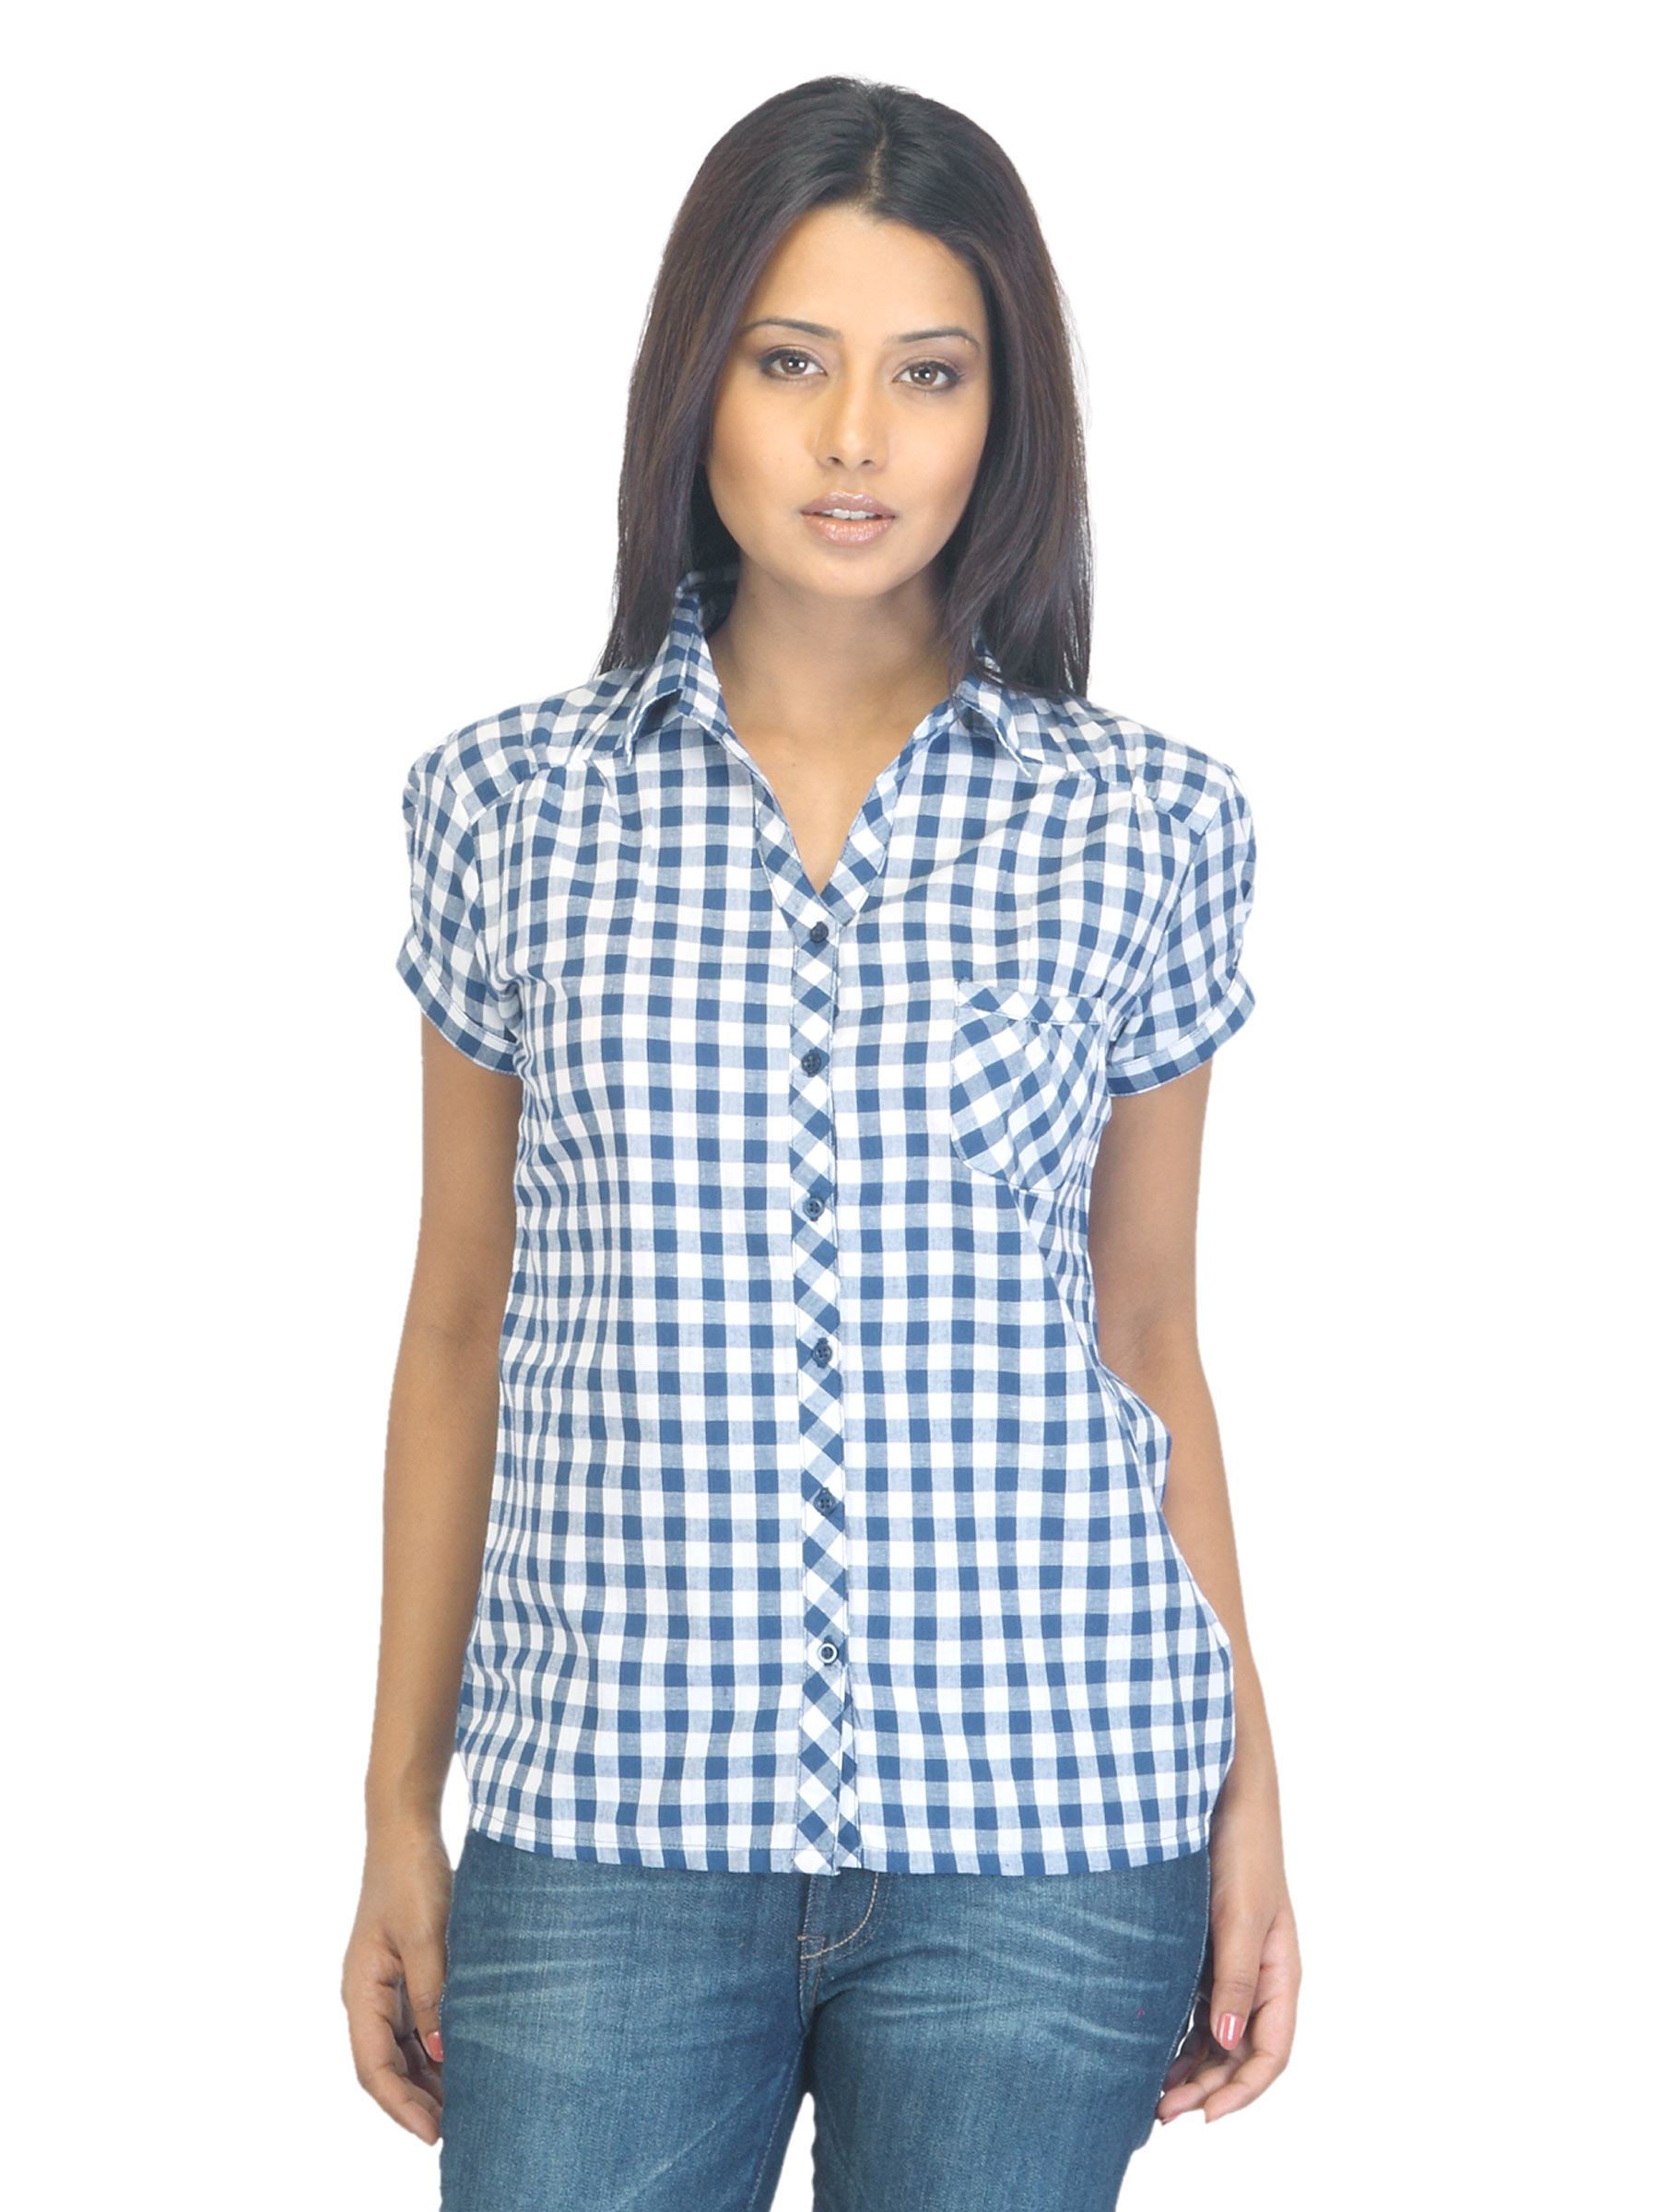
Jealous 21 Women Check Blue Shirt
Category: Apparel / Topwear / Shirts
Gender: Women
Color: Blue
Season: Summer 2012
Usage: Casual